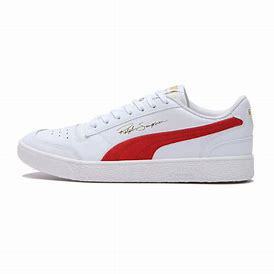
Brand: Puma
Model: Ralph Sampson Lo